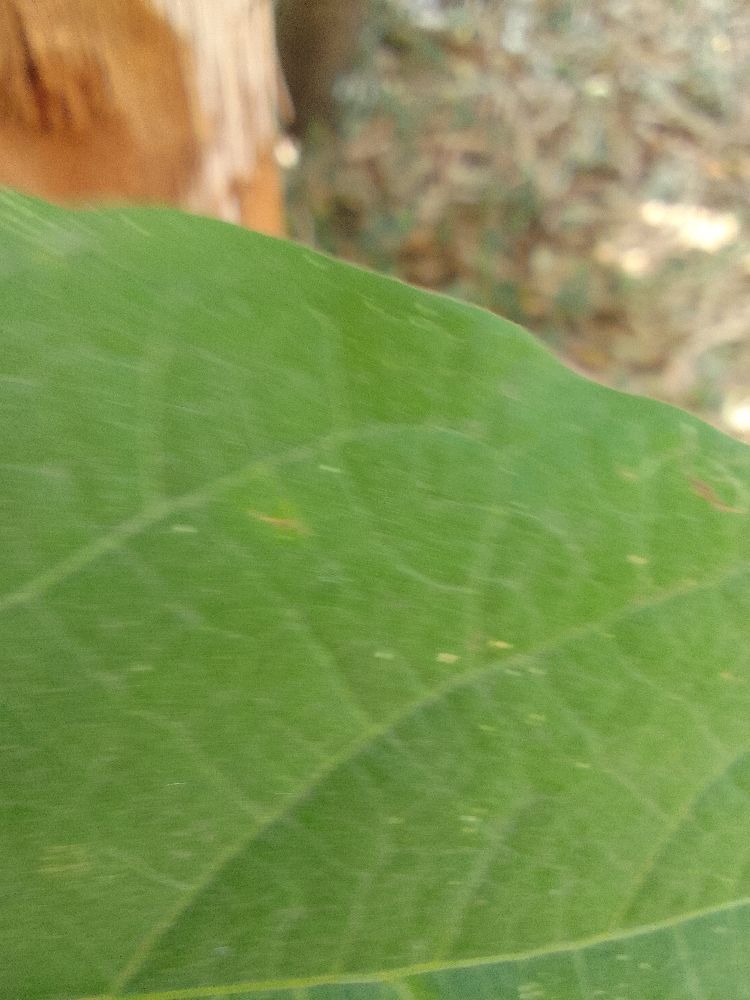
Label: healthy